Aermacchi MB-326

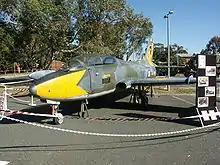
RAAF Macchi MB-326 A7-041

The Aermacchi MB-326 was a low-wing monoplane with an all-metal structure composed of light alloys. It was one of the first jet trainers to be developed with the aim of catering to both for ab initio and advanced instruction. As originally developed, the MB-326 functioned as a refined but simple aircraft capable of covering the considerably wide range of performance characteristics required to cover both ab initio training and advanced instruction alike; other major characteristics of the type included the capacity to deliver a high rate of utilization in conjunction with minimised servicing and maintenance requirements. According to Flight International, the type was suitable for the teaching of the majority of advanced flying techniques. In addition to being relatively easy to fly, a high degree of safety was also intentionally built into it, including adoption of new Martin-Baker-built ejection seats.